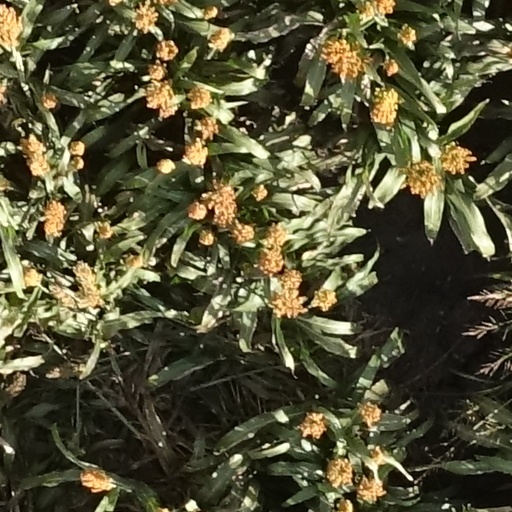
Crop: sorghum